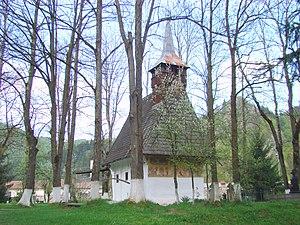
Lupșa est une commune du județ d'Alba, Roumanie qui compte 3 052 habitants.